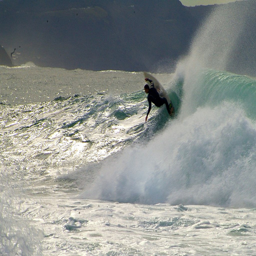
Surfer getting airborne while riding large wave in ocean current.
A surfboarder is surfing on a large wave in the ocean.
A surfer elegantly cresting a wave on a sunny day
The surfer's rides the crest of  a beautiful breaking wave, but he's doing down  !
a surfer in a wet suit is surfing on a white board